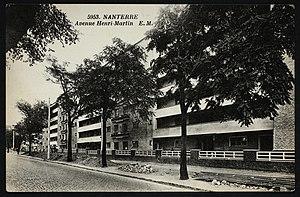
Nanterre.Avenue Henri-Martin
L'avenue Henri-Martin est une voie publique de la commune de Nanterre, dans le département français des Hauts-de-Seine.